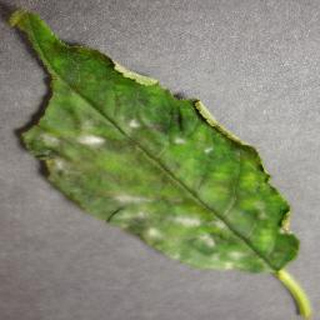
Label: cherry_powdery_mildew